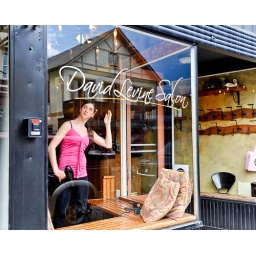
They had living mannequins in many of the store windows and other pink things in Red Bank today.